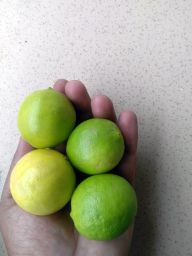
Fruit: Lime
Quality: Good